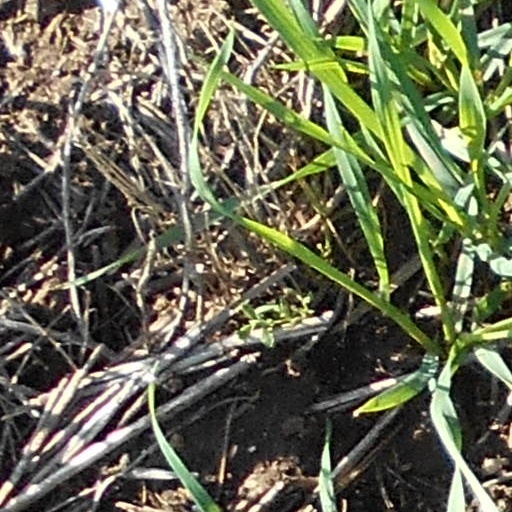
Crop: wheat